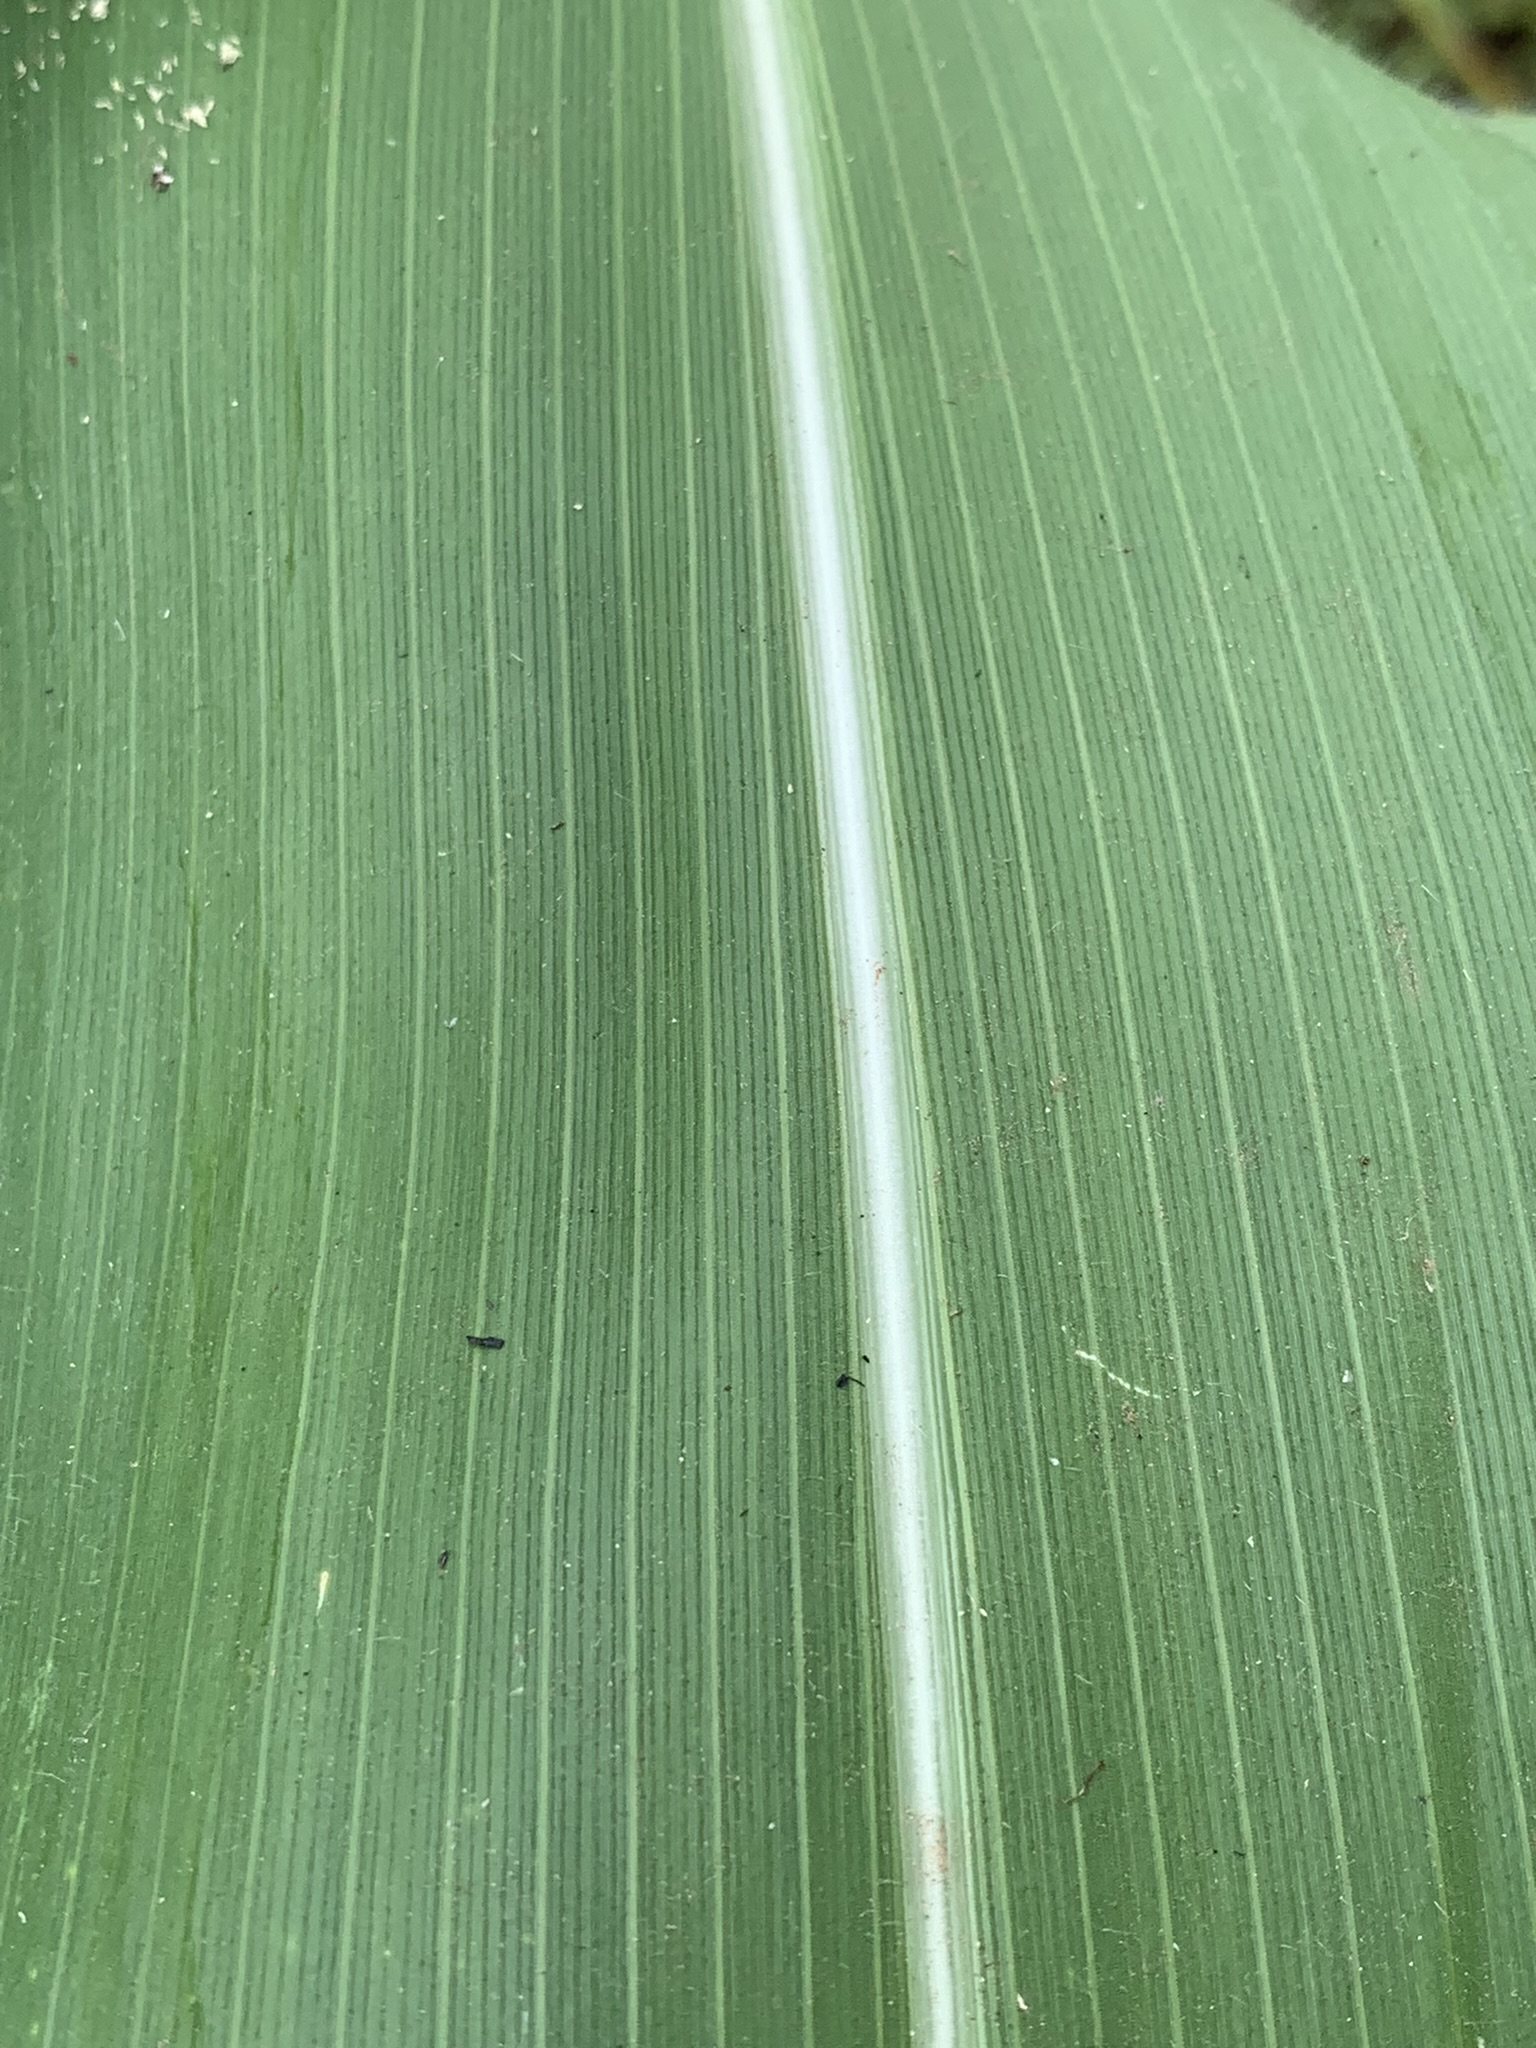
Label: Healthy